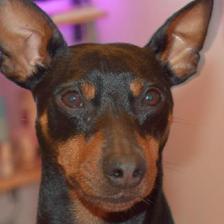
Label: animals